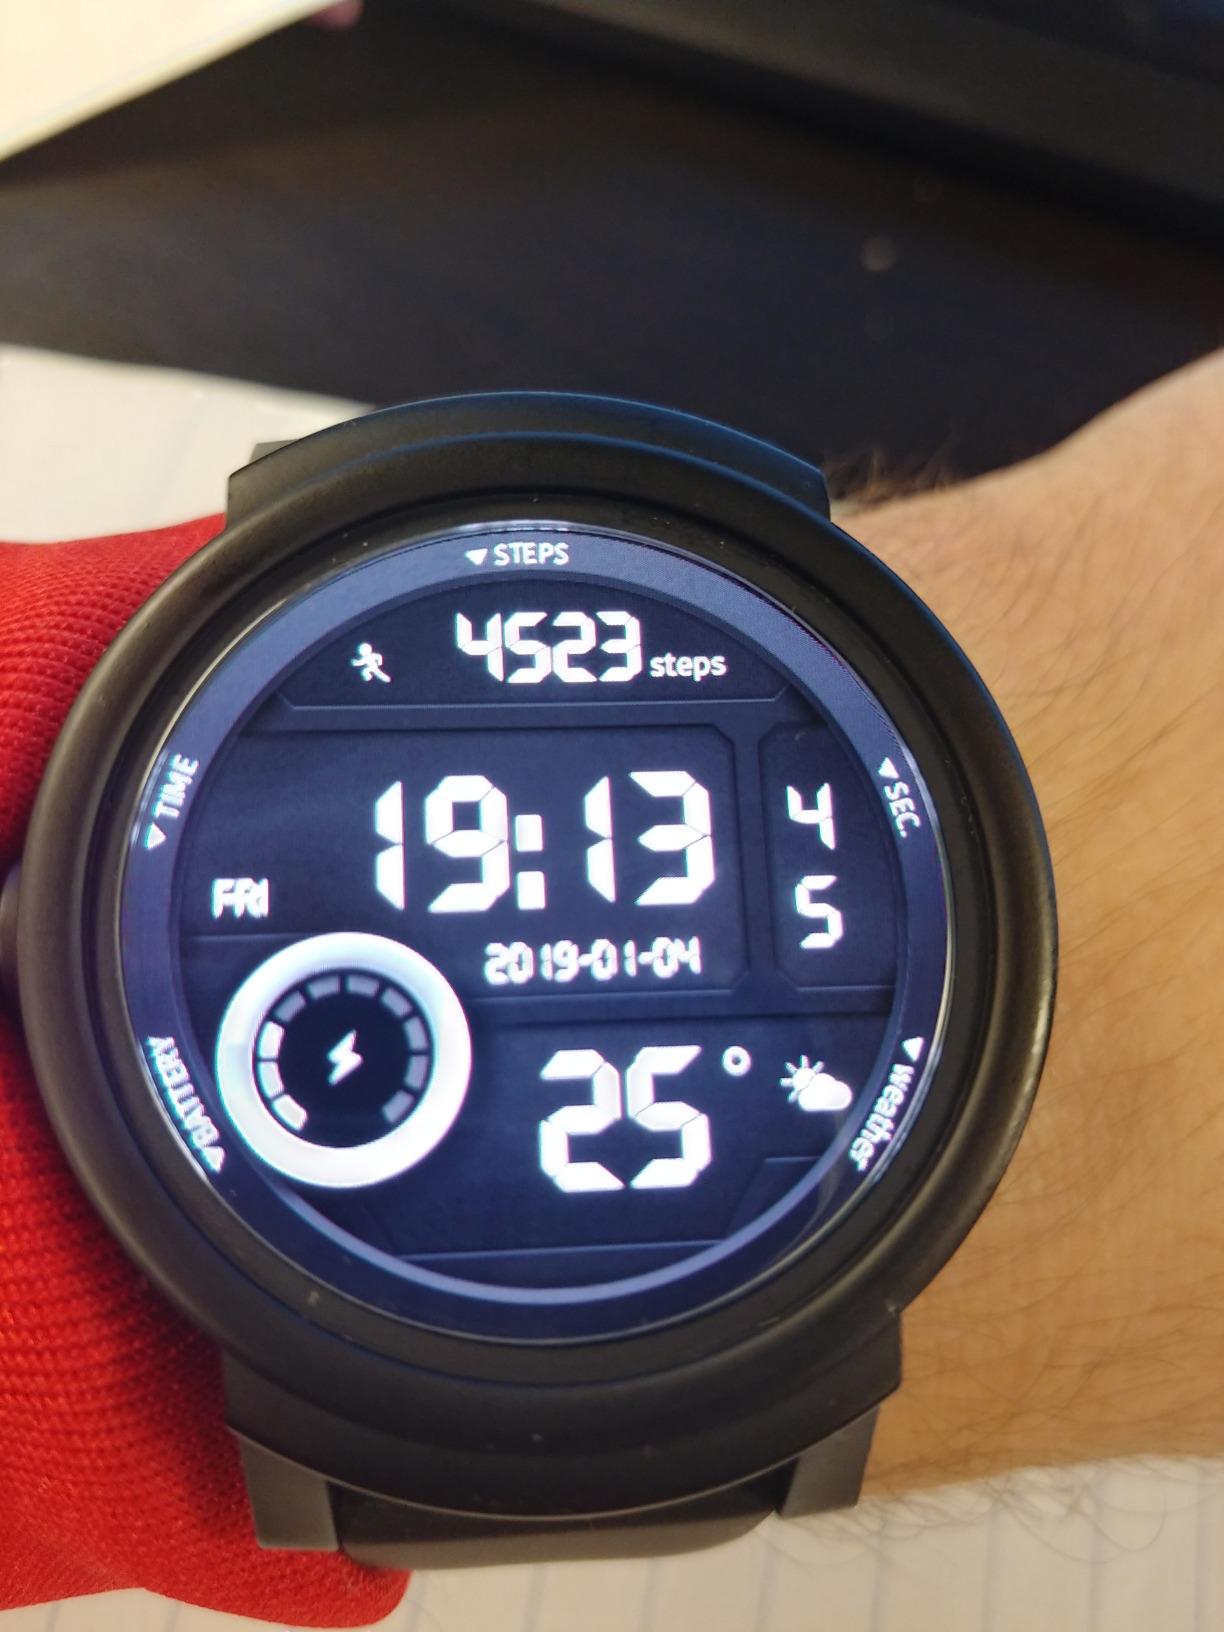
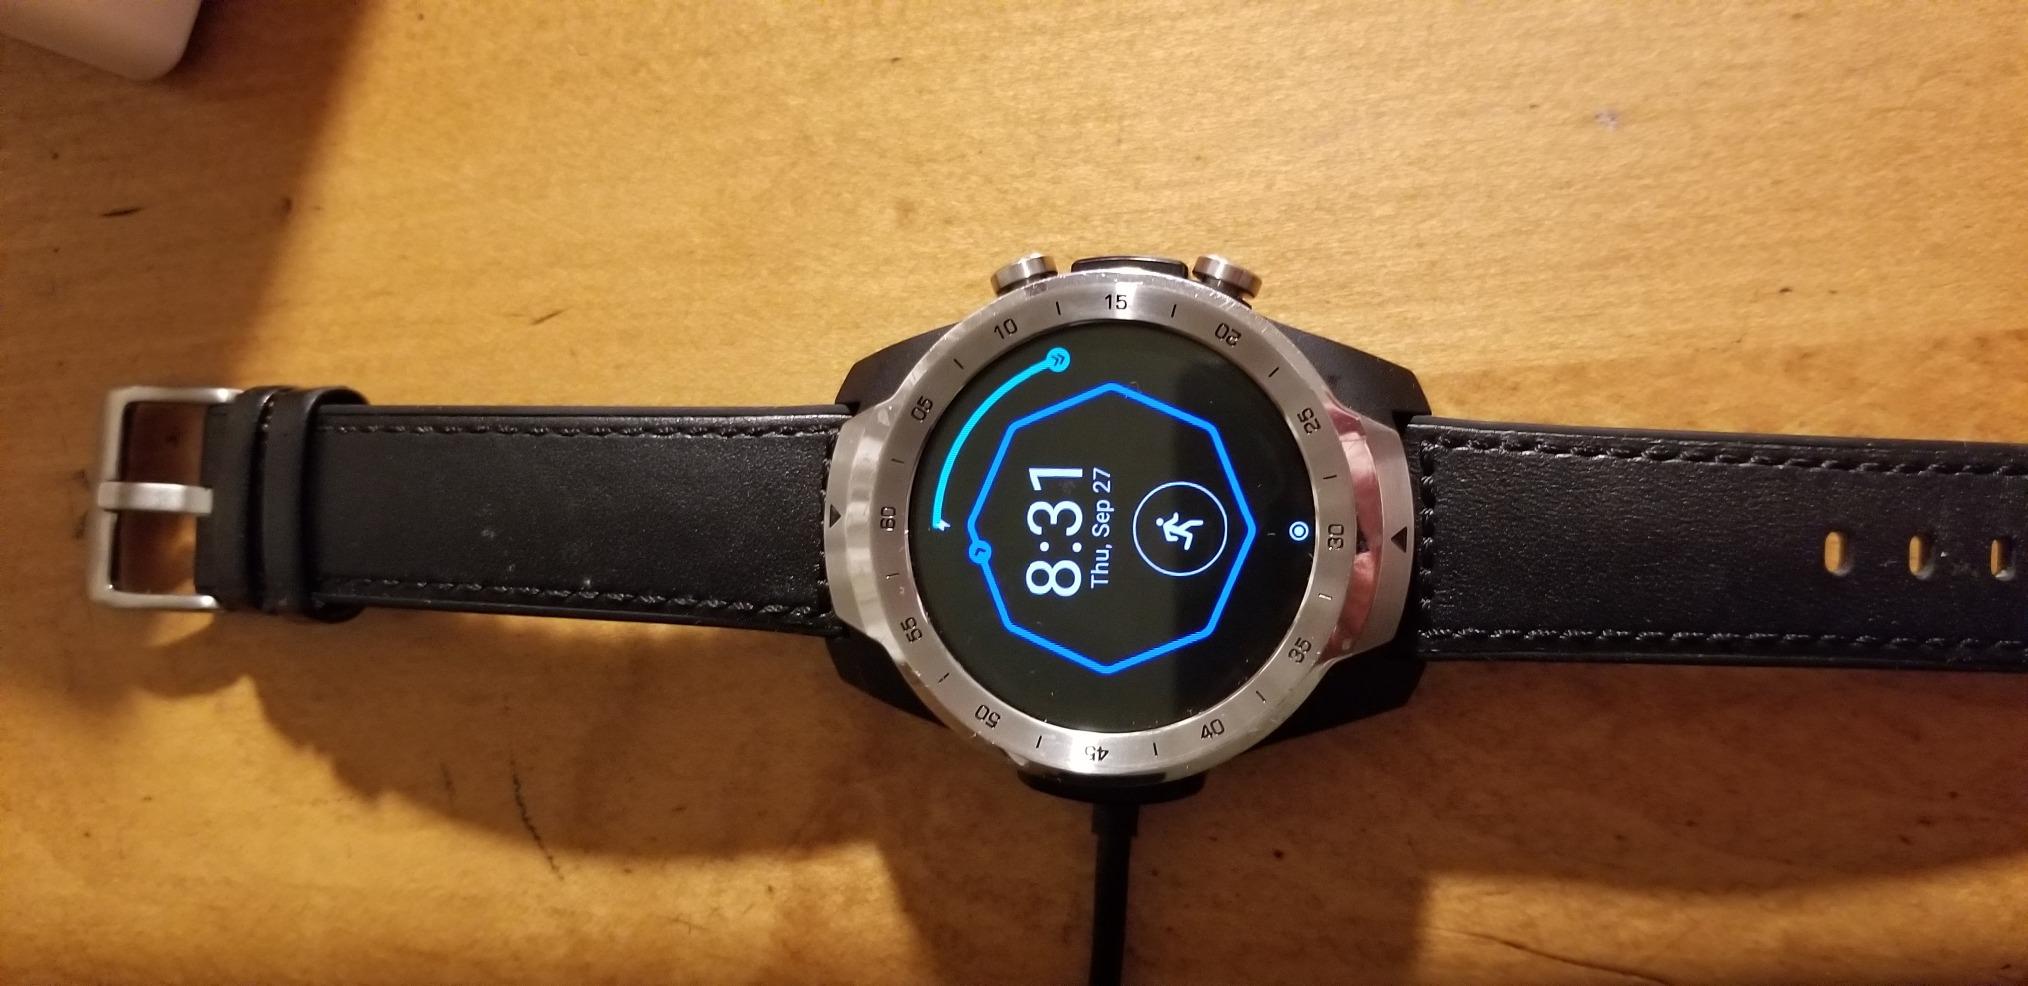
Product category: smartwatch
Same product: no